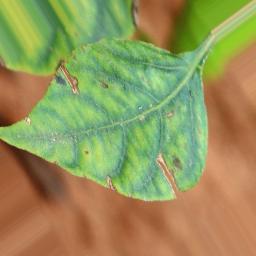
Label: nutritional